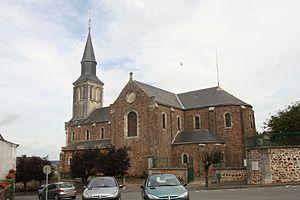
Église Saint-Denis de Saint-Denis-d'Orques.